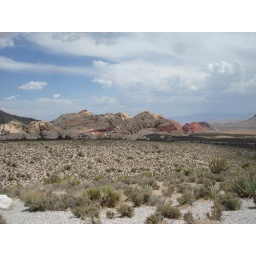
red rock canyon in the distance to the right